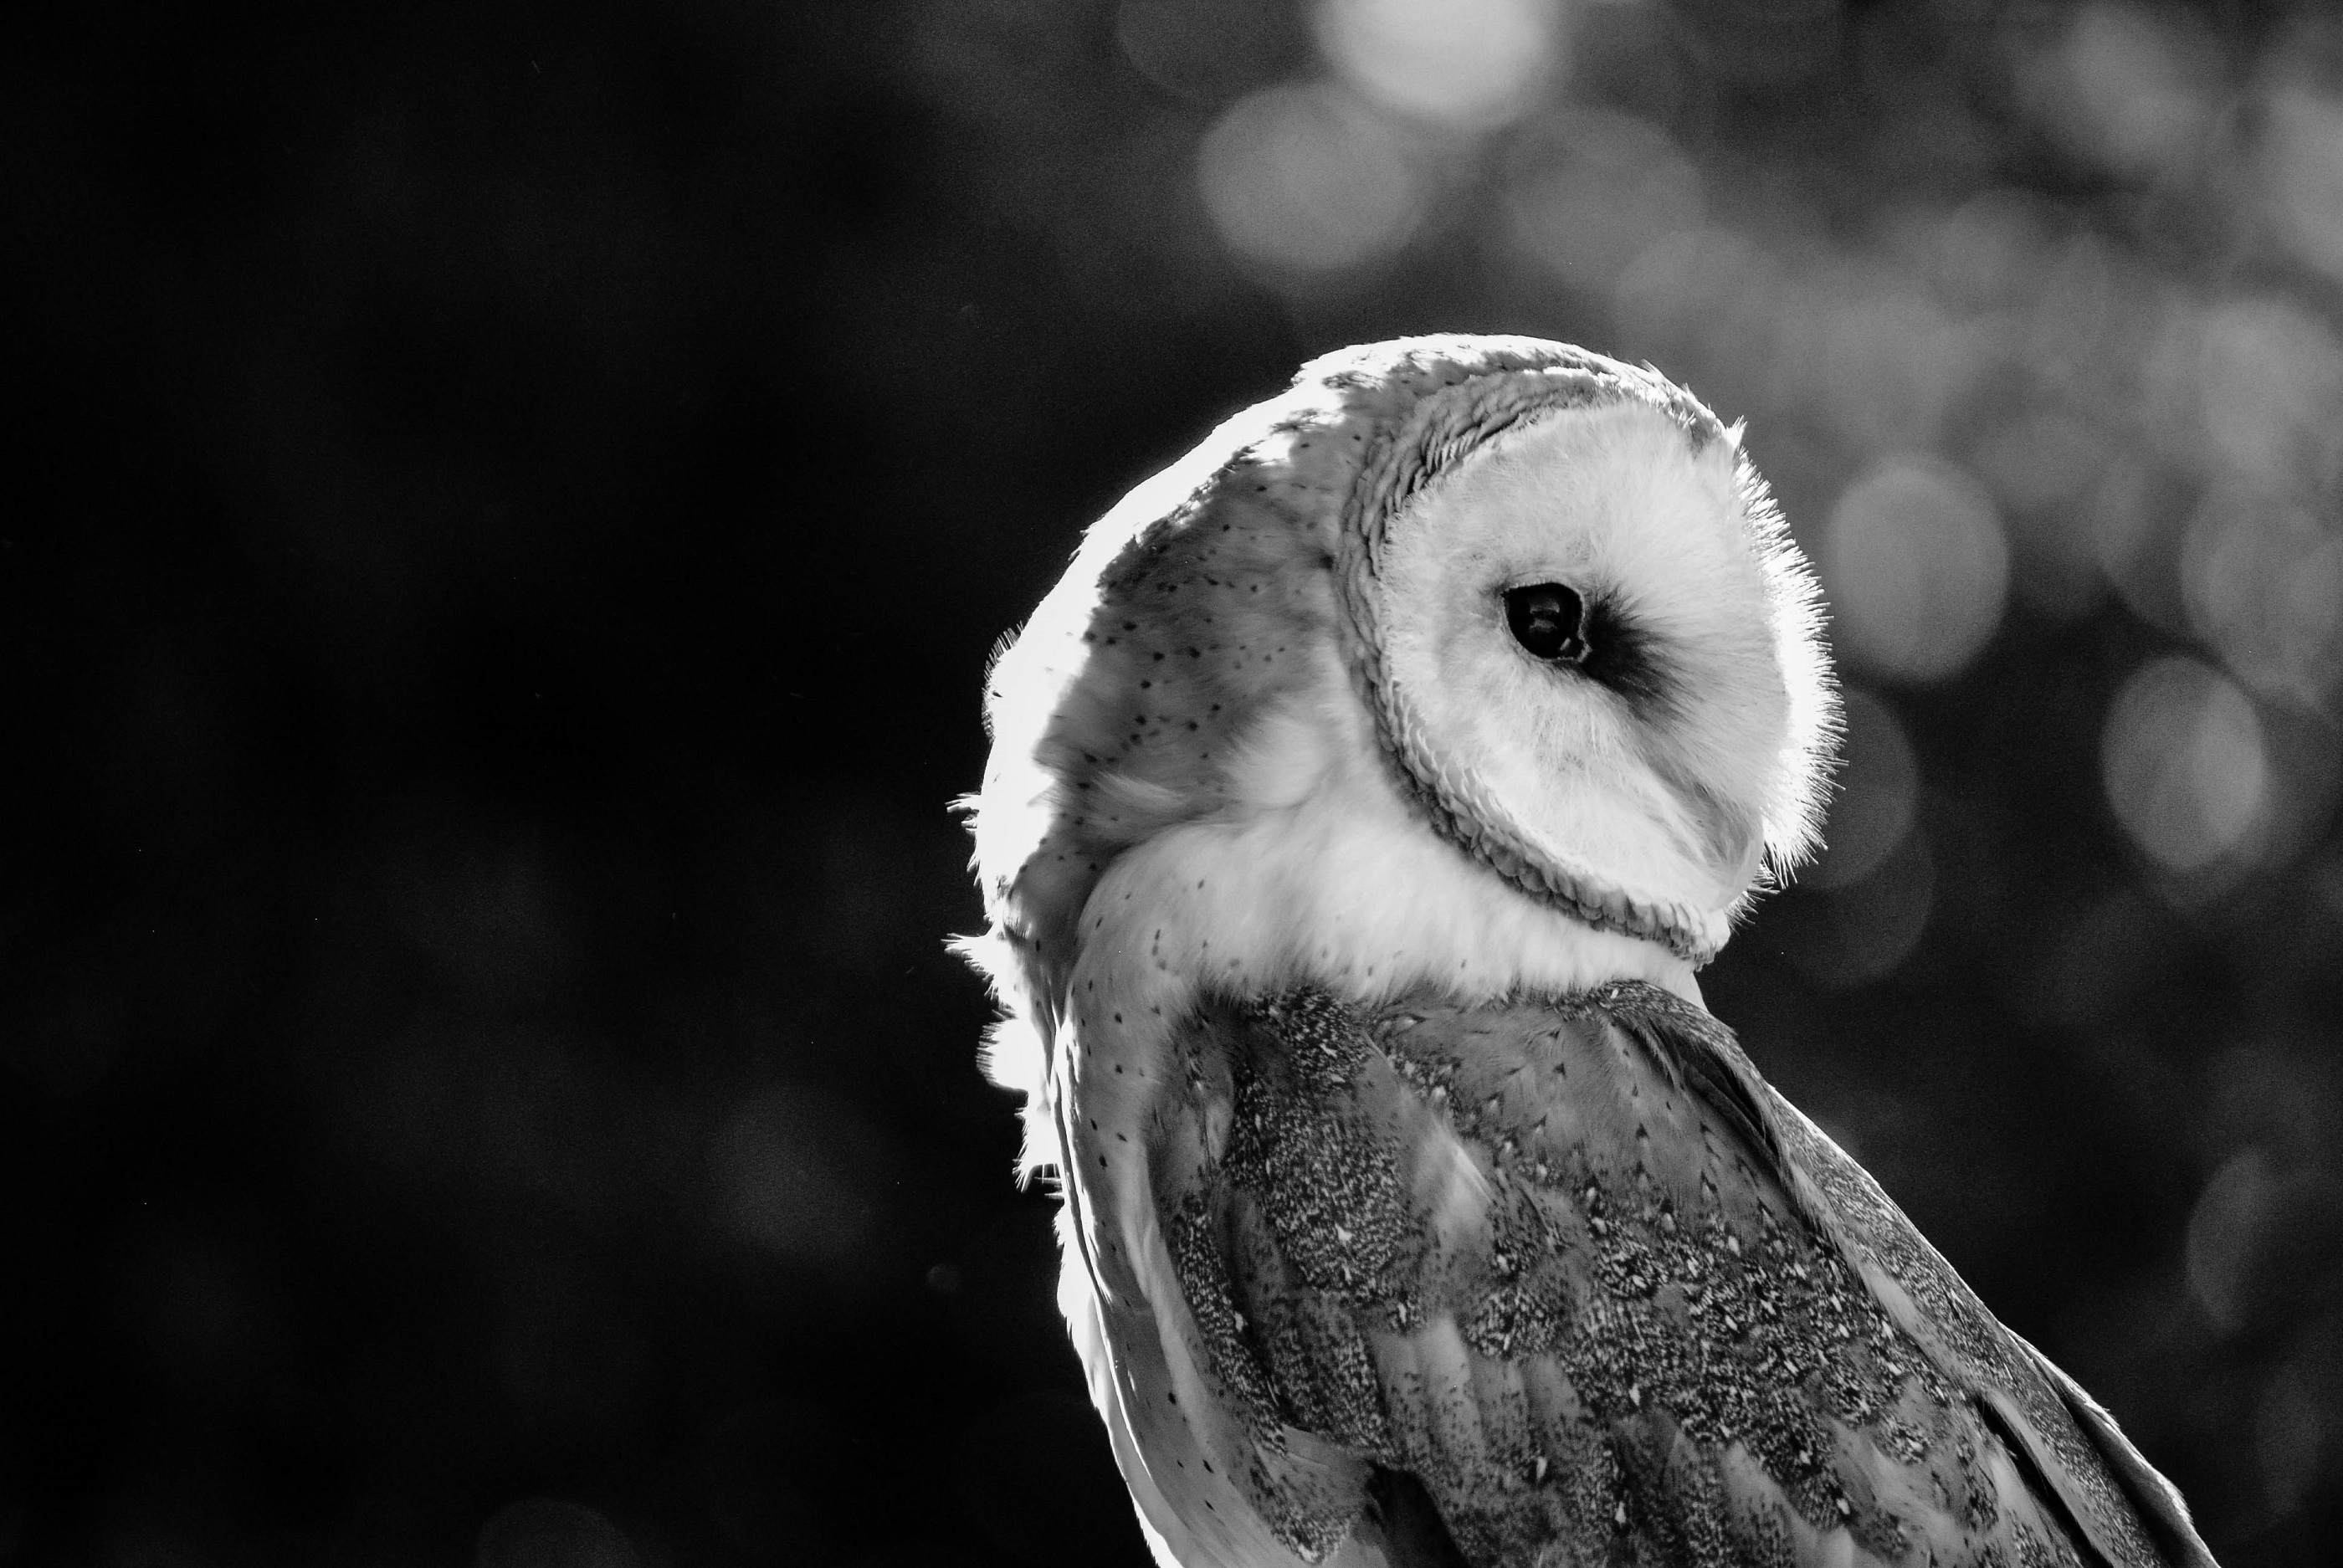
bird, wing, black and white, white, photography, profile, looking, beak, symbol, predator, black, monochrome, owl, raptor, bird of prey, close up, face, eyes, eye, head, vertebrate, wise, hunter, nocturnal, macro photography, barn owl, monochrome photography